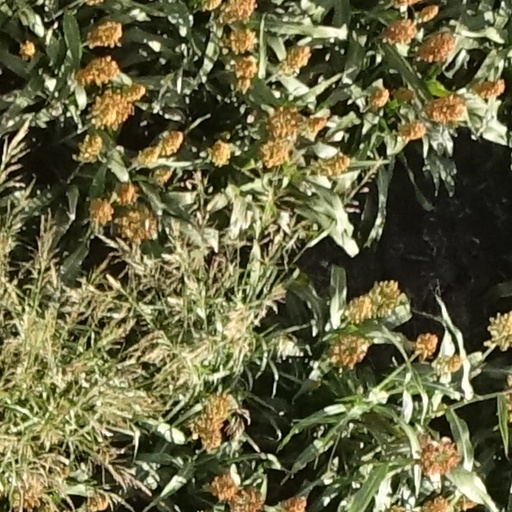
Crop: sorghum